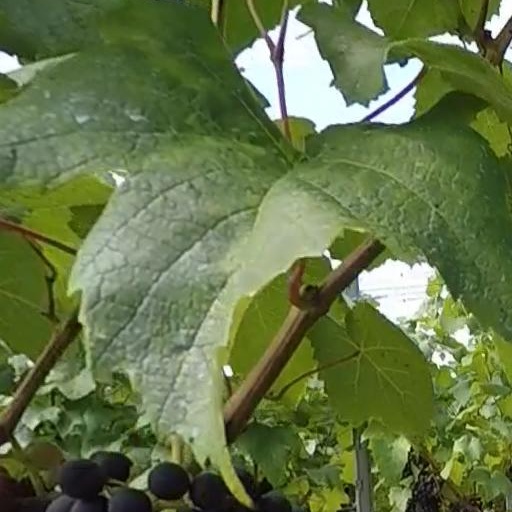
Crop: grape